Battle of Santiago (1844)

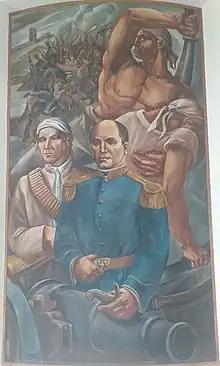
Mural painting of the "Battle of Santiago."

The Battle of Santiago (Spanish: "Batalla de Santiago de 1844") was the second major battle of the Dominican War of Independence and was fought on the 30 March 1844, at Santiago de los Caballeros, Santiago Province. Although outnumbered, Dominican troops, part of the Army of The North and led by General José María Imbert, defeated Haitian Army troops led by General Jean-Louis Pierrot.